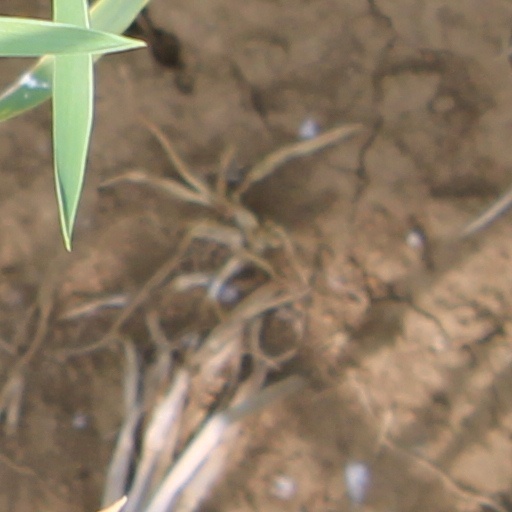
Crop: wheat